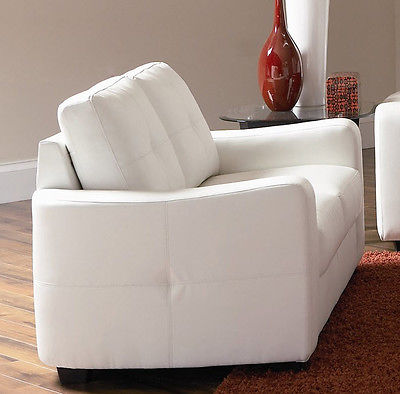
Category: sofa